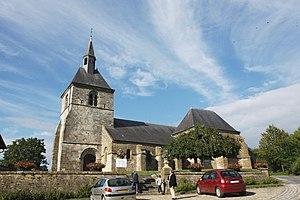
Église Saint-Sulpice de Chémery-sur-Bar (Ardennes, France) This building is classé au titre des Monuments Historiques. It is indexed in the Base Mérimée, a database of architectural heritage maintained by the French Ministry of Culture,
Cet article recense les monuments historiques français classés en 1920.
Chémery-sur-Bar est une commune déléguée de Chémery-Chéhéry et une ancienne commune française, située dans le département des Ardennes en région Champagne-Ardenne.
Chémery-Chéhéry est une commune française située dans le département des Ardennes, en région Grand Est.